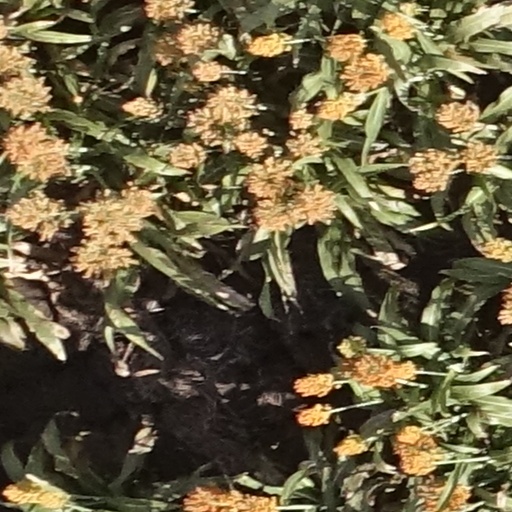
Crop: sorghum